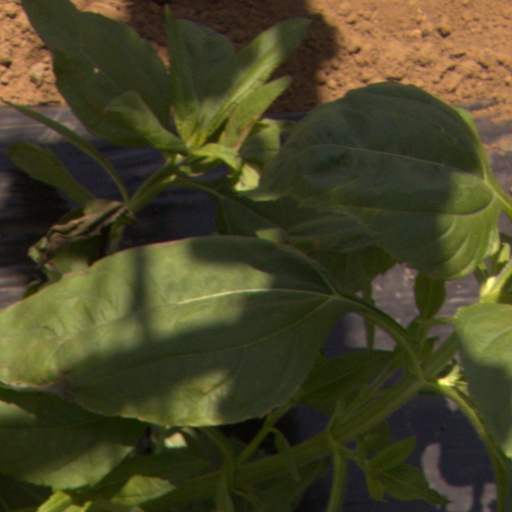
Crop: Jerusalem artichoke